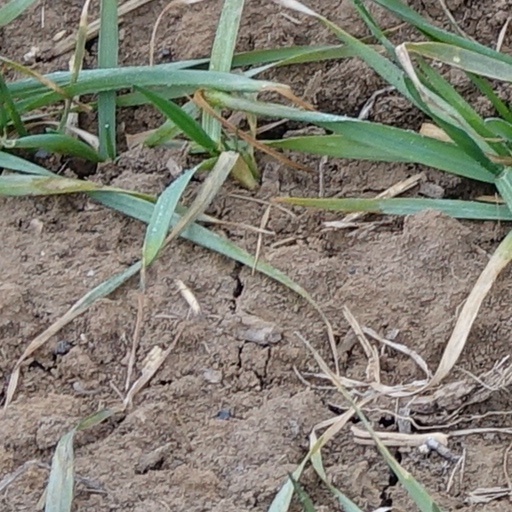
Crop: wheat